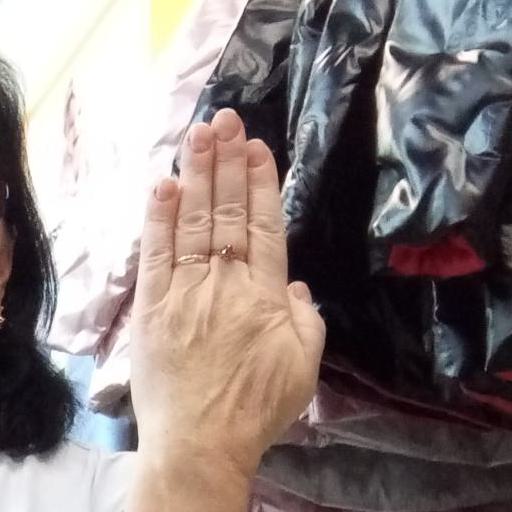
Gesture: stop_inverted